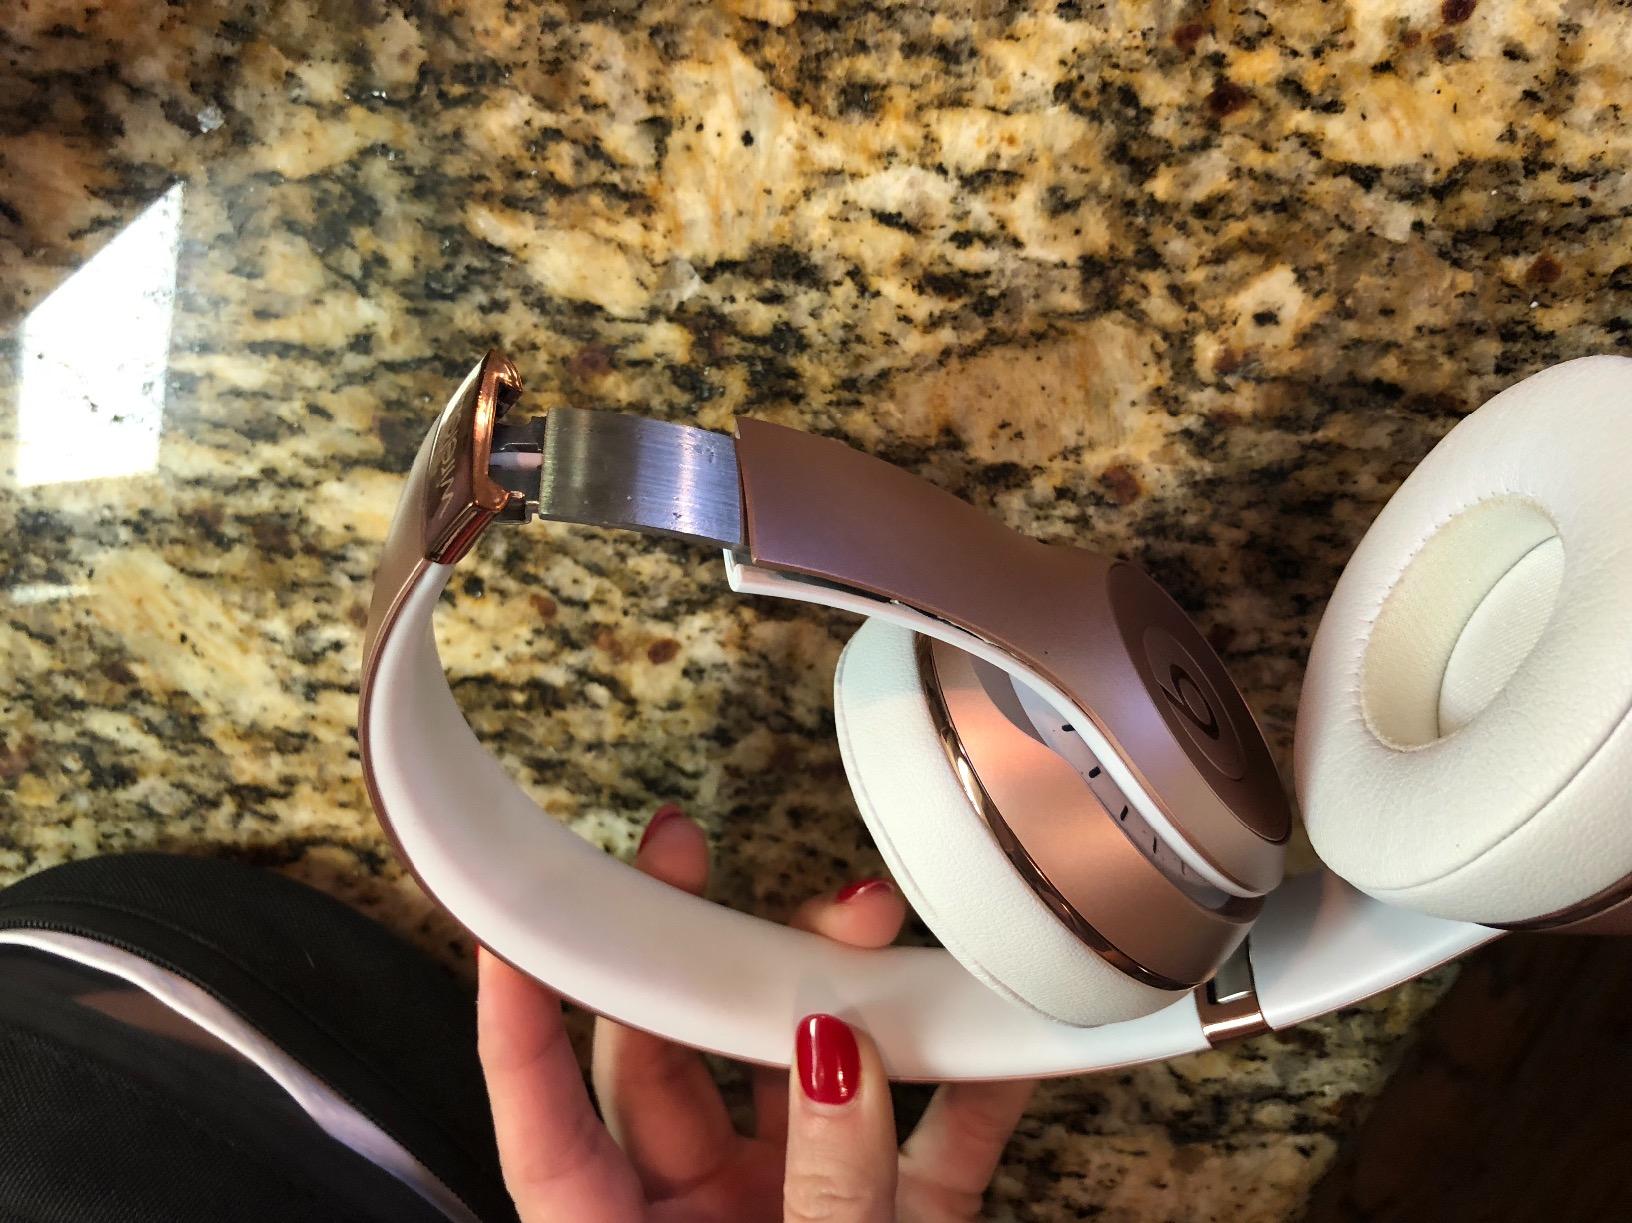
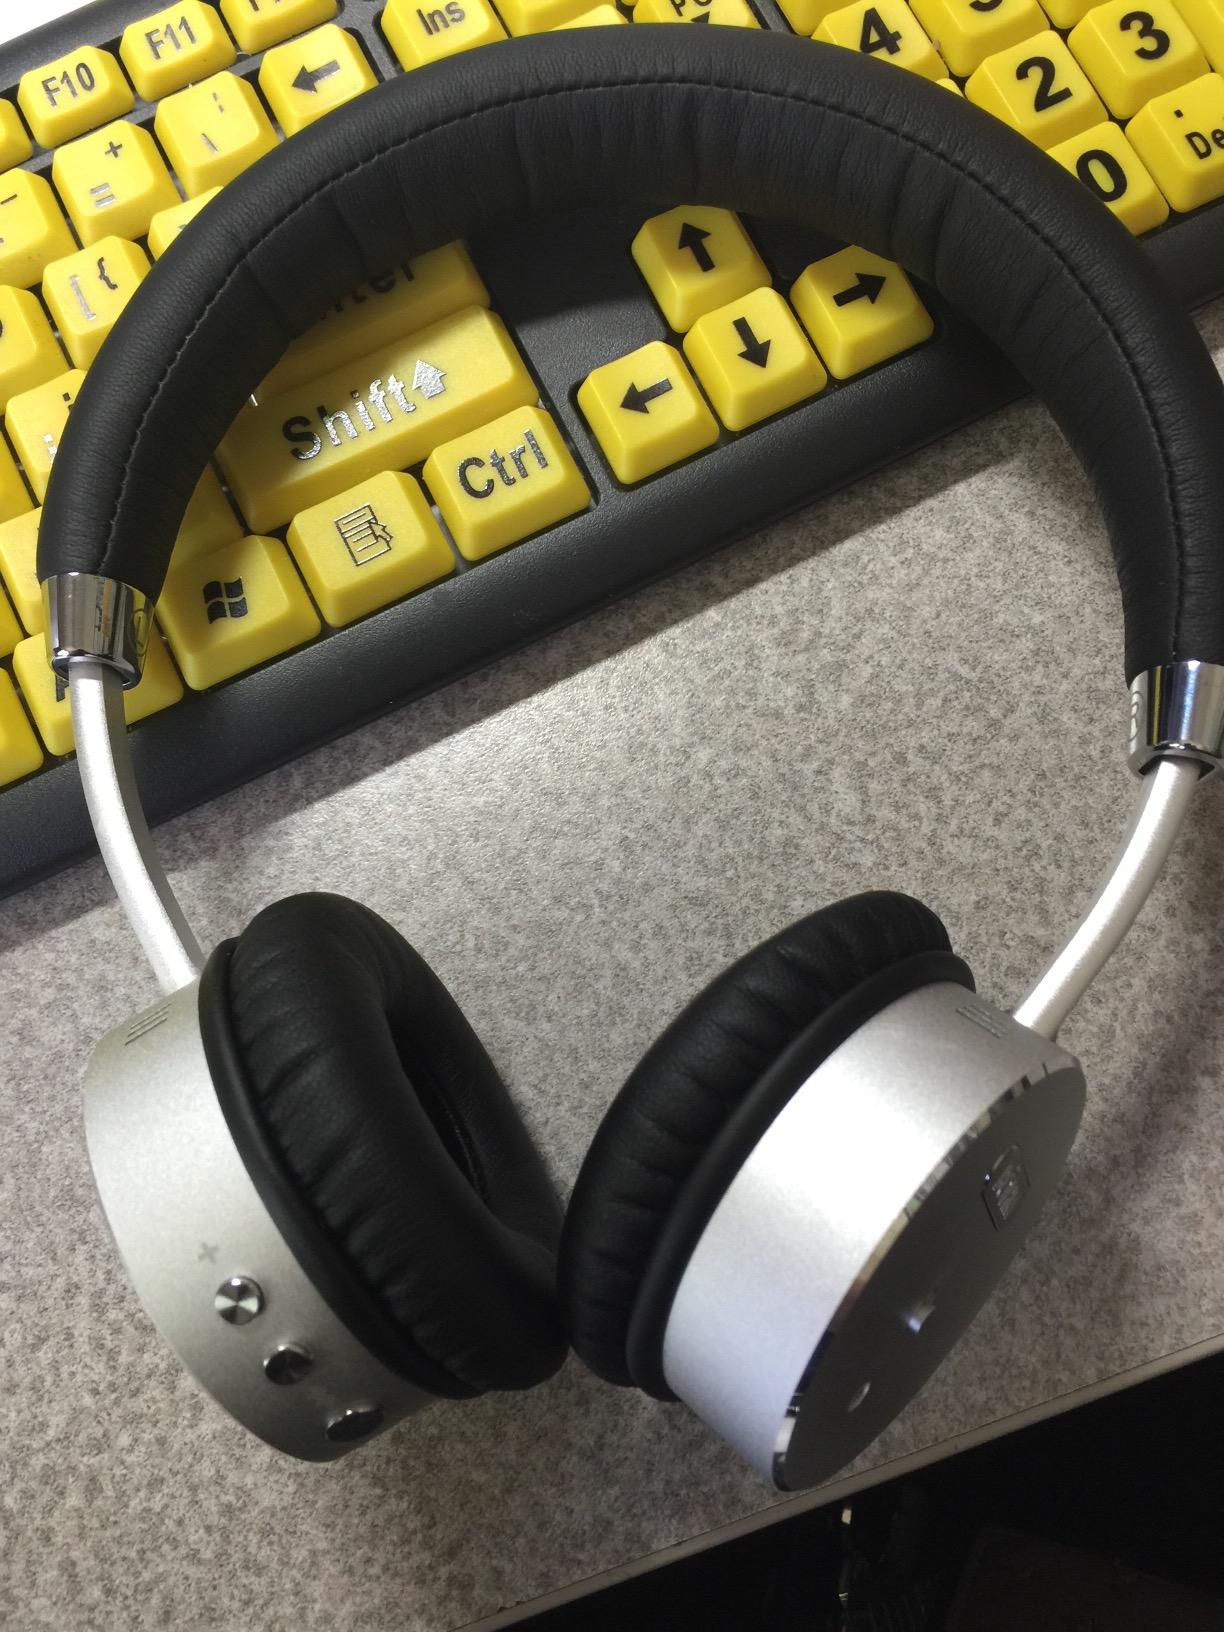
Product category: headphones
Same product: no